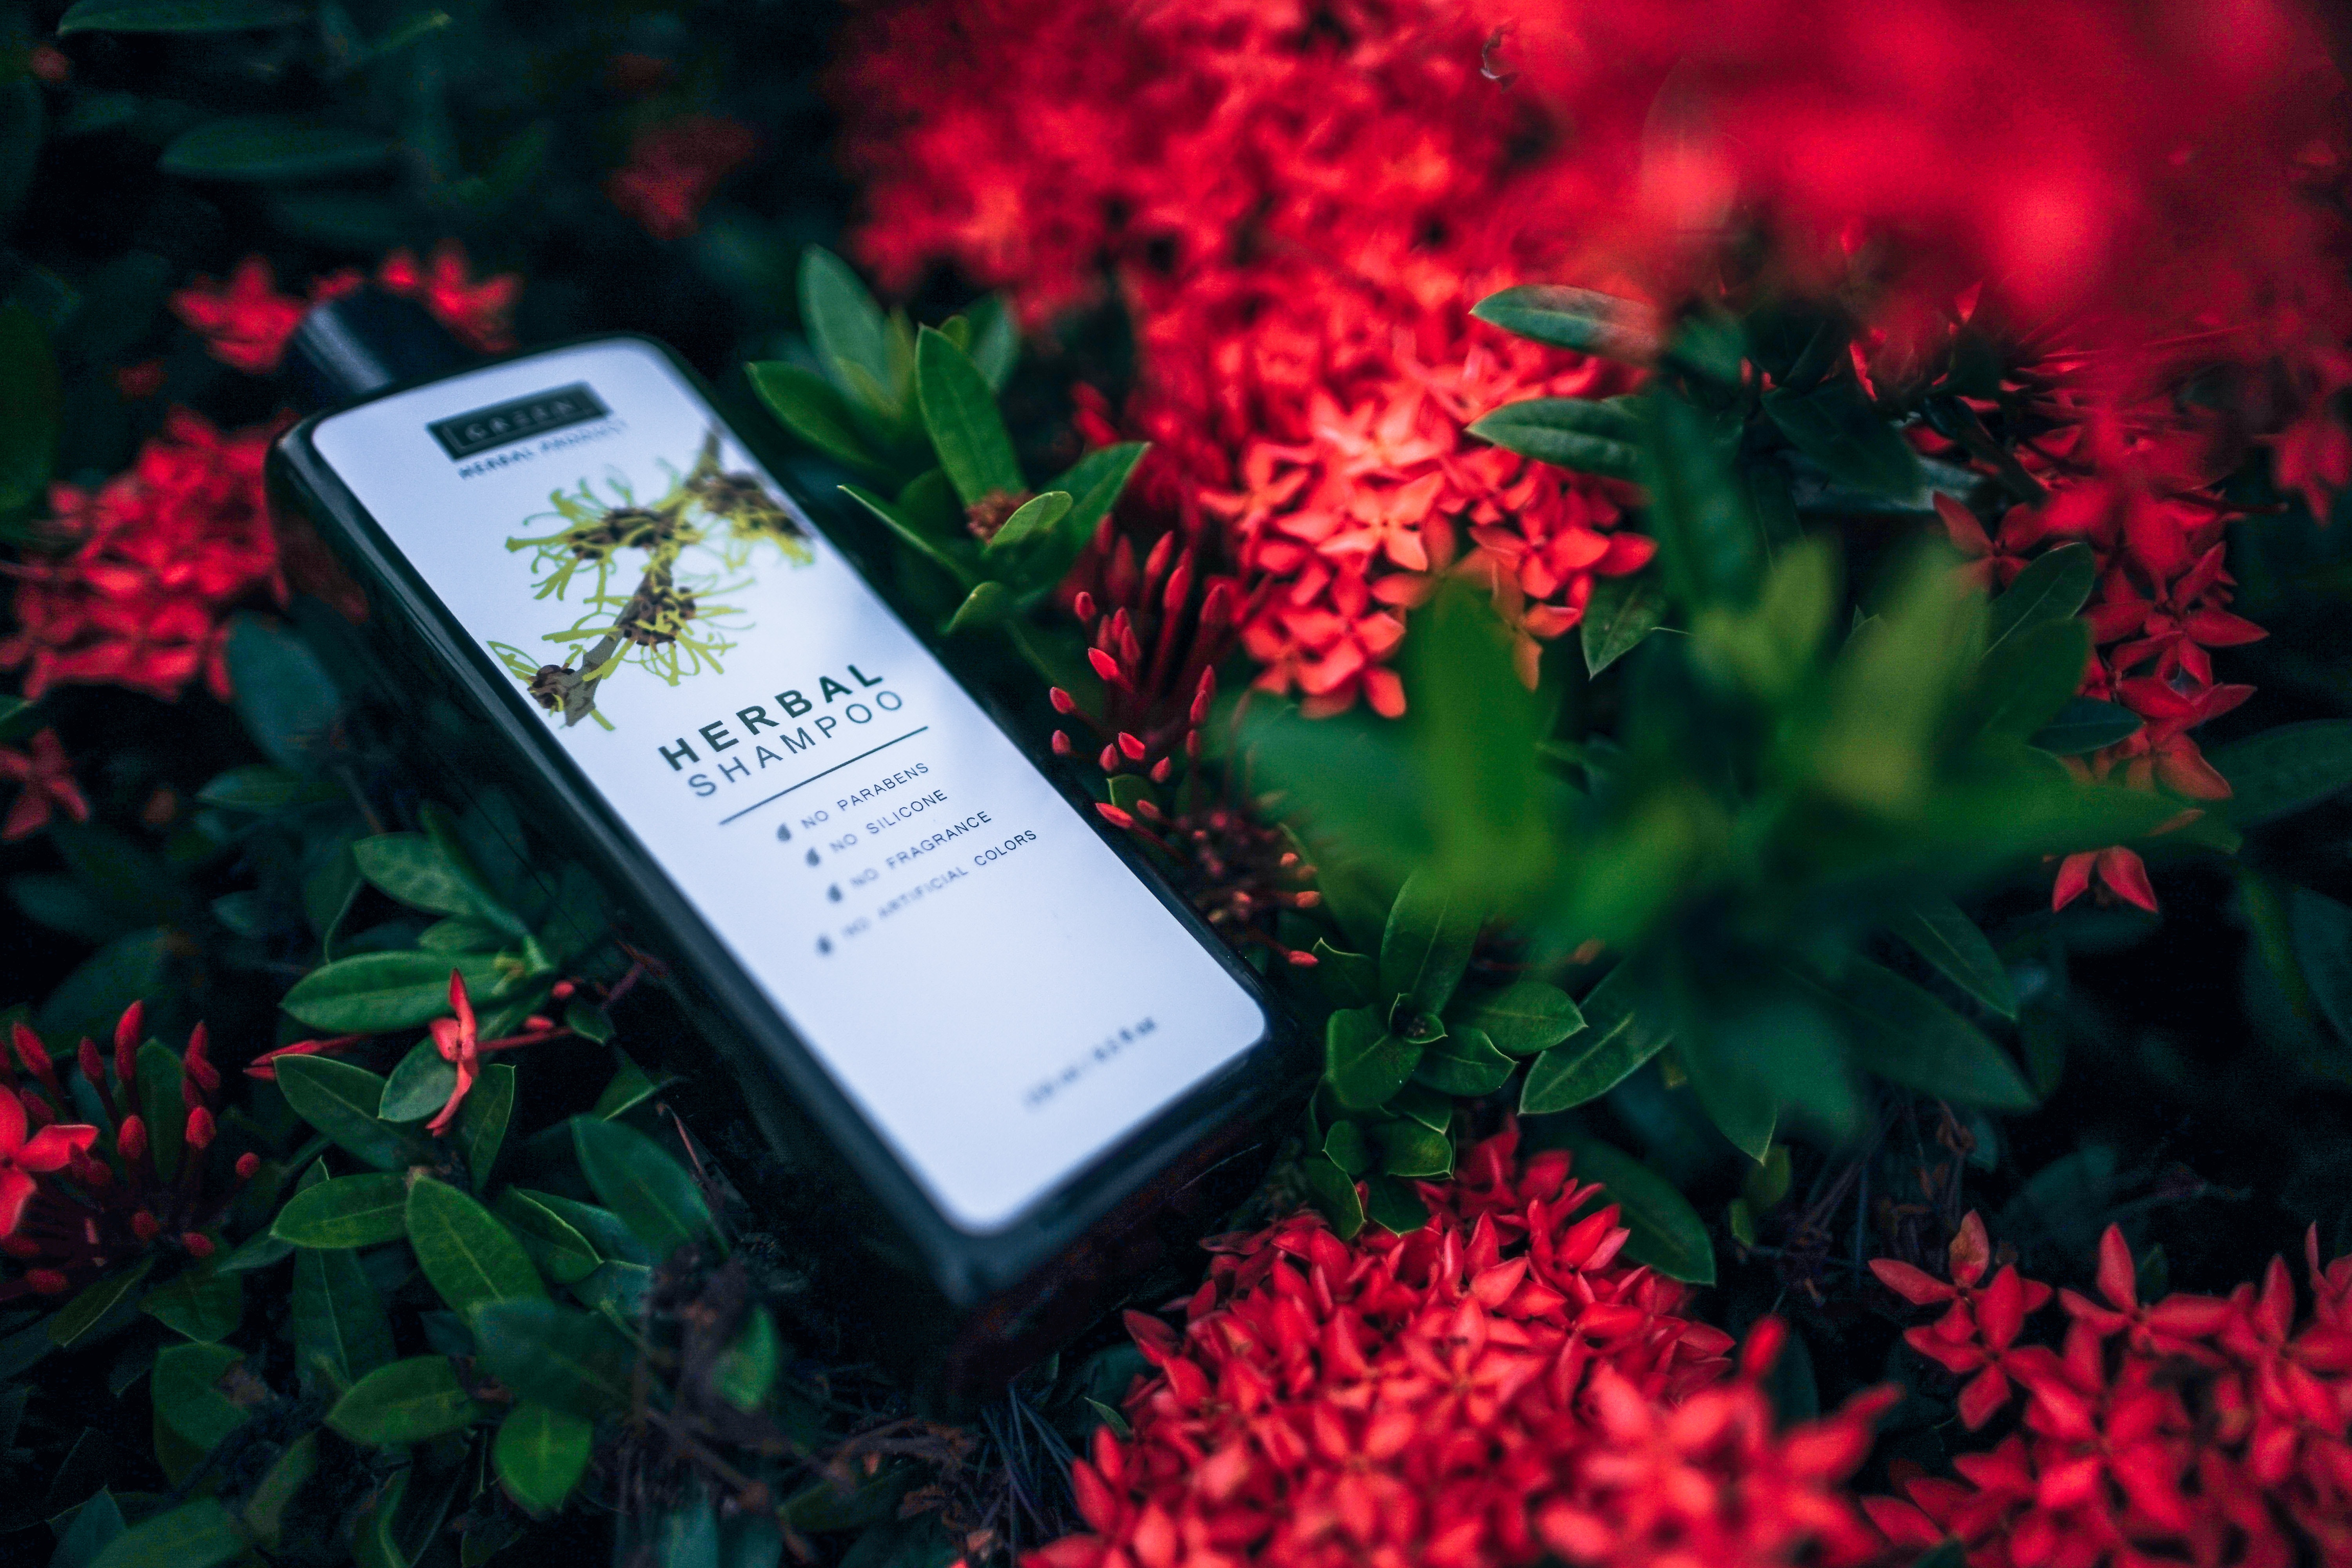
red, green, beauty, flower, plant, liqueur, wildflower, herb, perennial plant